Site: saxony
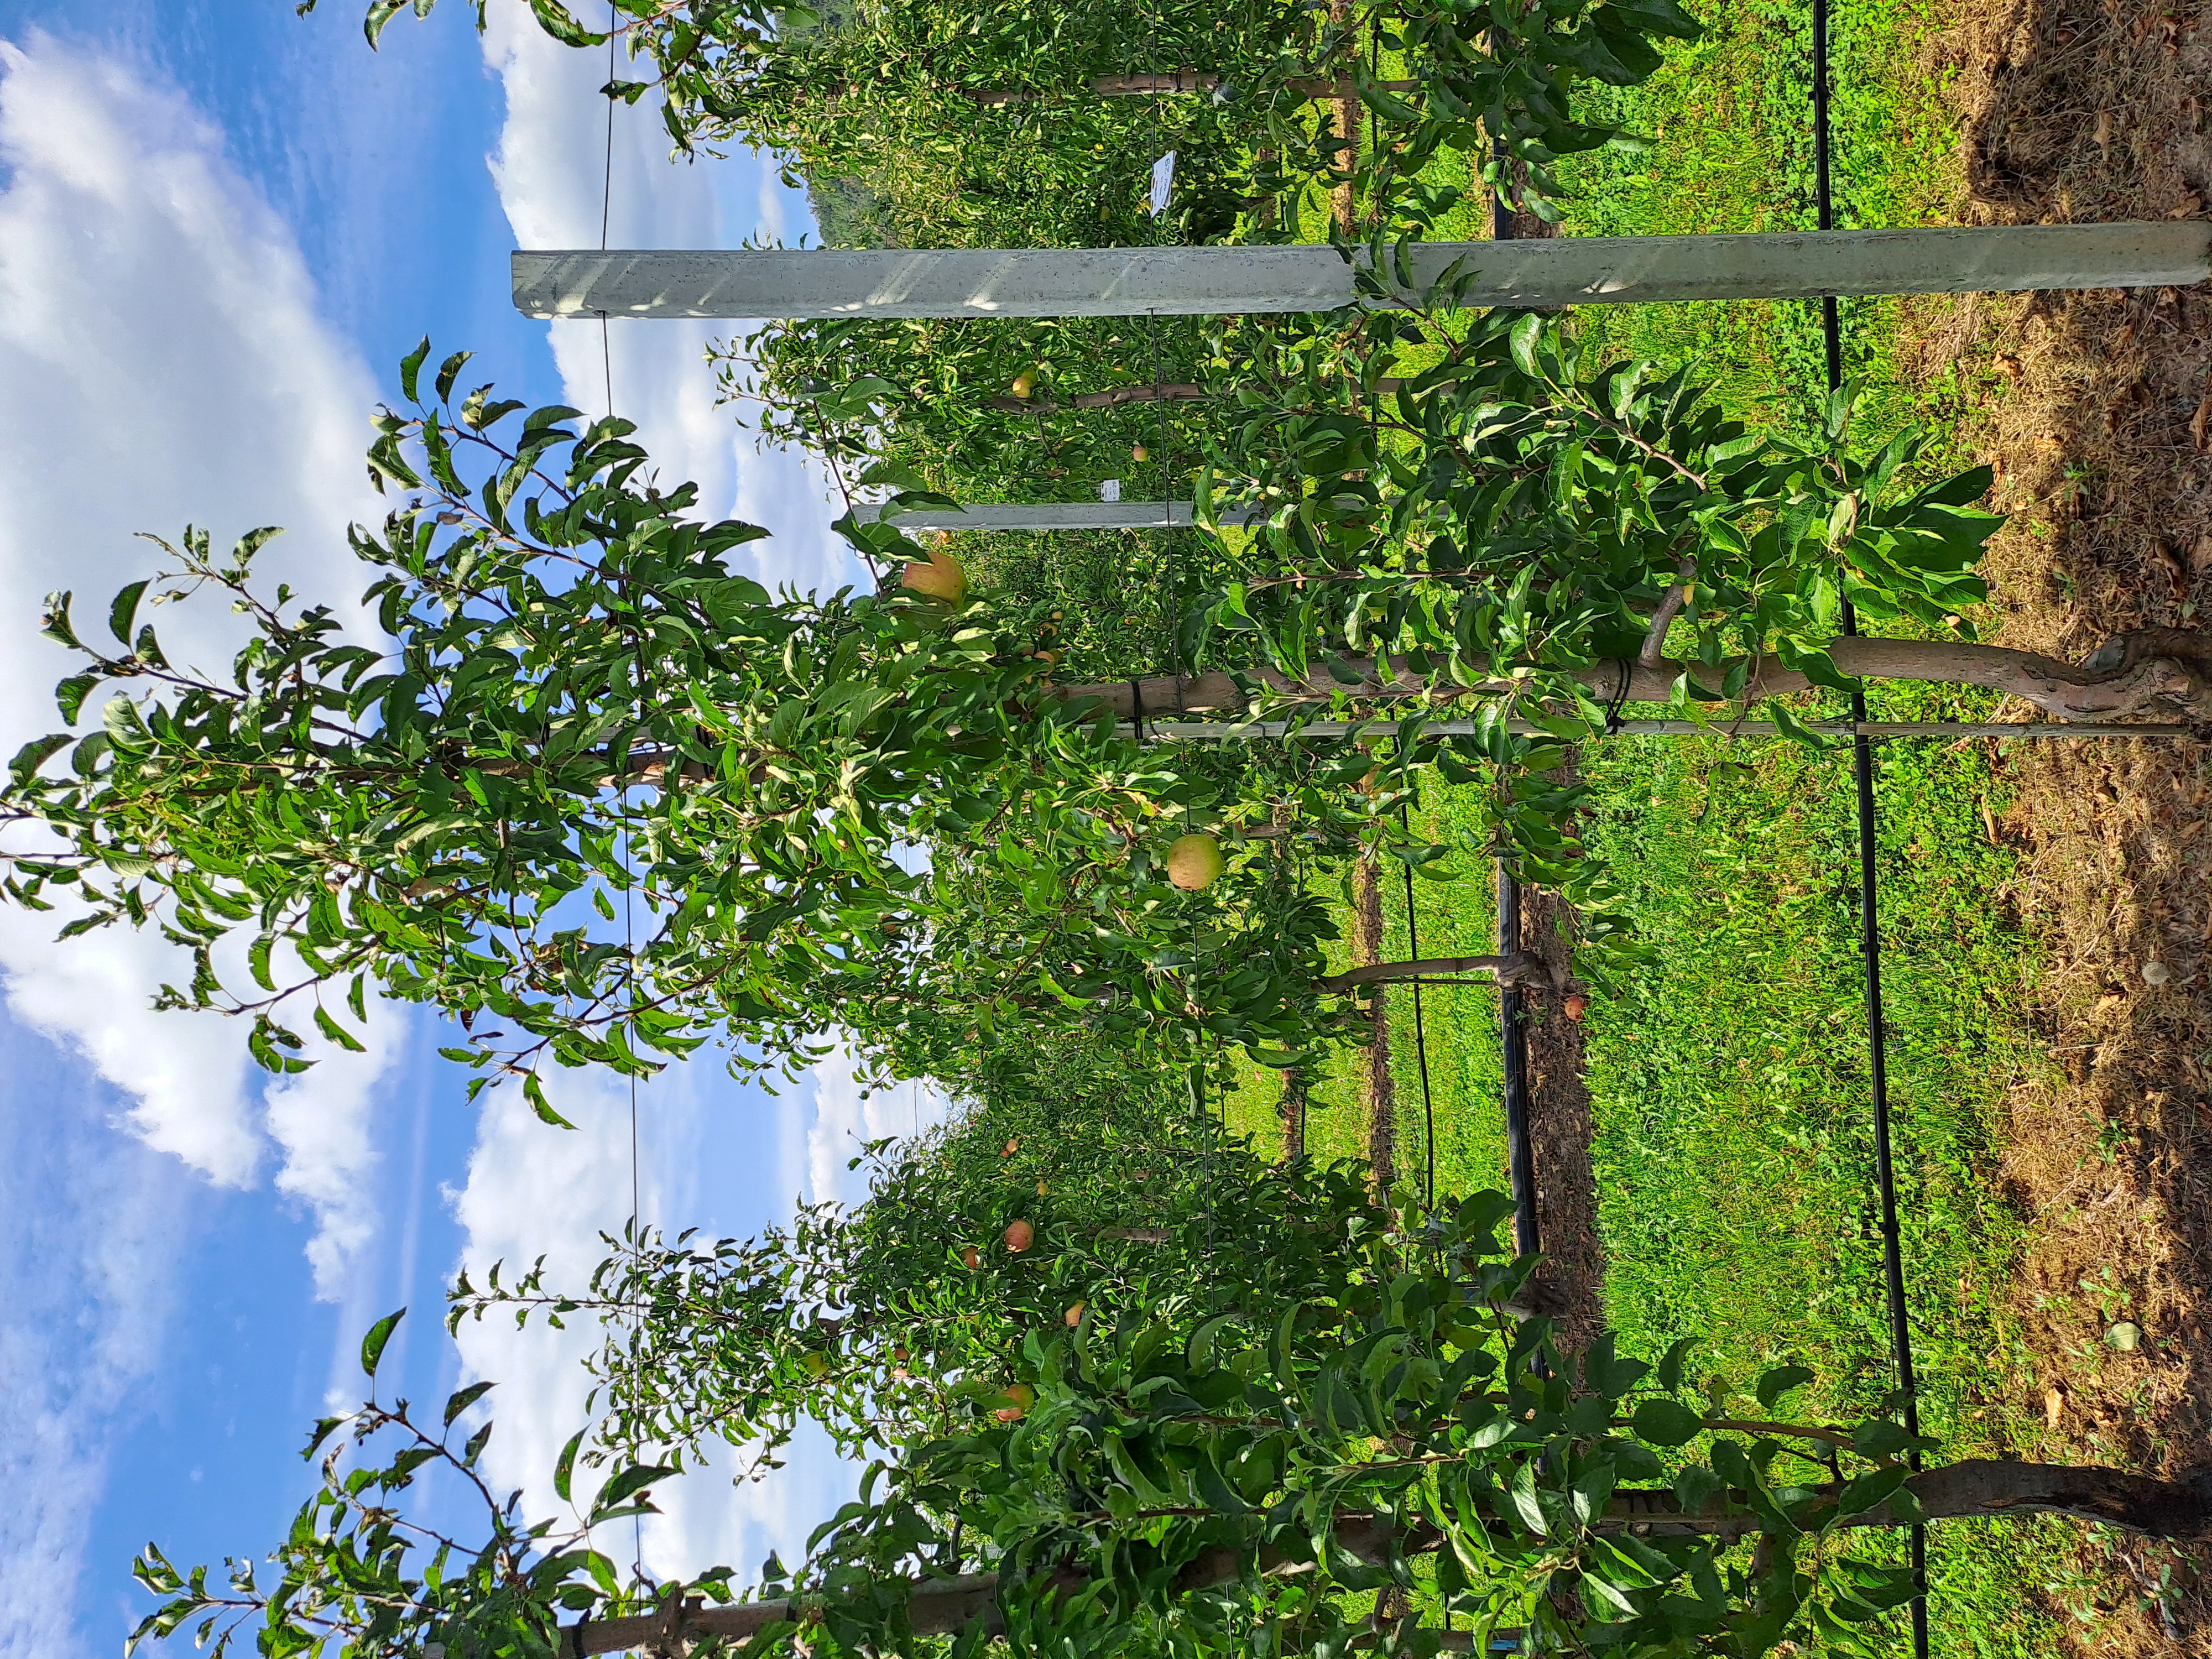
Growth stage (BBCH 85): Maturity of fruit and seed